Roman Aquileia

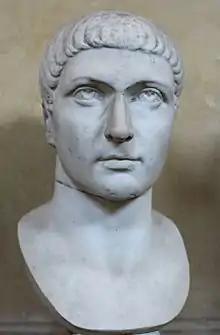
Portrait of Constantine I (Chiaramonti Museum).

Maximian, once he became "Augustus" of the West, preferred to use two capitals: Aquileia (which Ausonius calls the ninth city of the Empire), farther east, as a river-sea port on the Adriatic Sea and a military hinterland, given its proximity to the "limes" of the "Claustra Alpium Iuliarum"; "Mediolanum", on the other hand, farther west, was positioned to guard the passes north of the great Alpine lakes. In these two locations he therefore had large imperial structures and palaces erected, leaving mainly the care of the defense of the Rhine limes to Constantius.